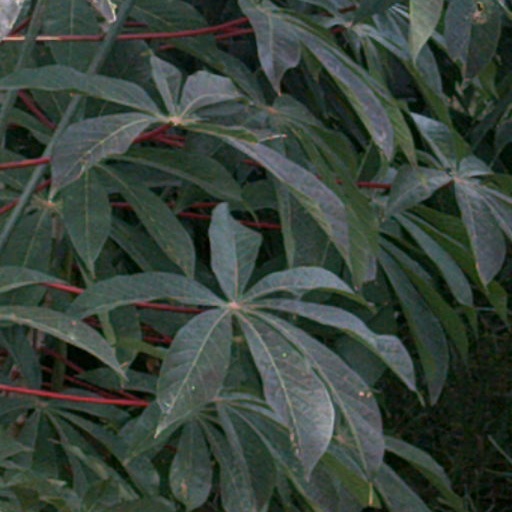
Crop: cassava